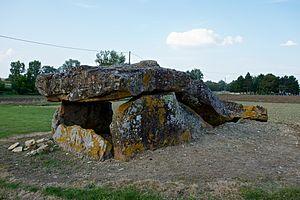
Vue Nord-Ouest